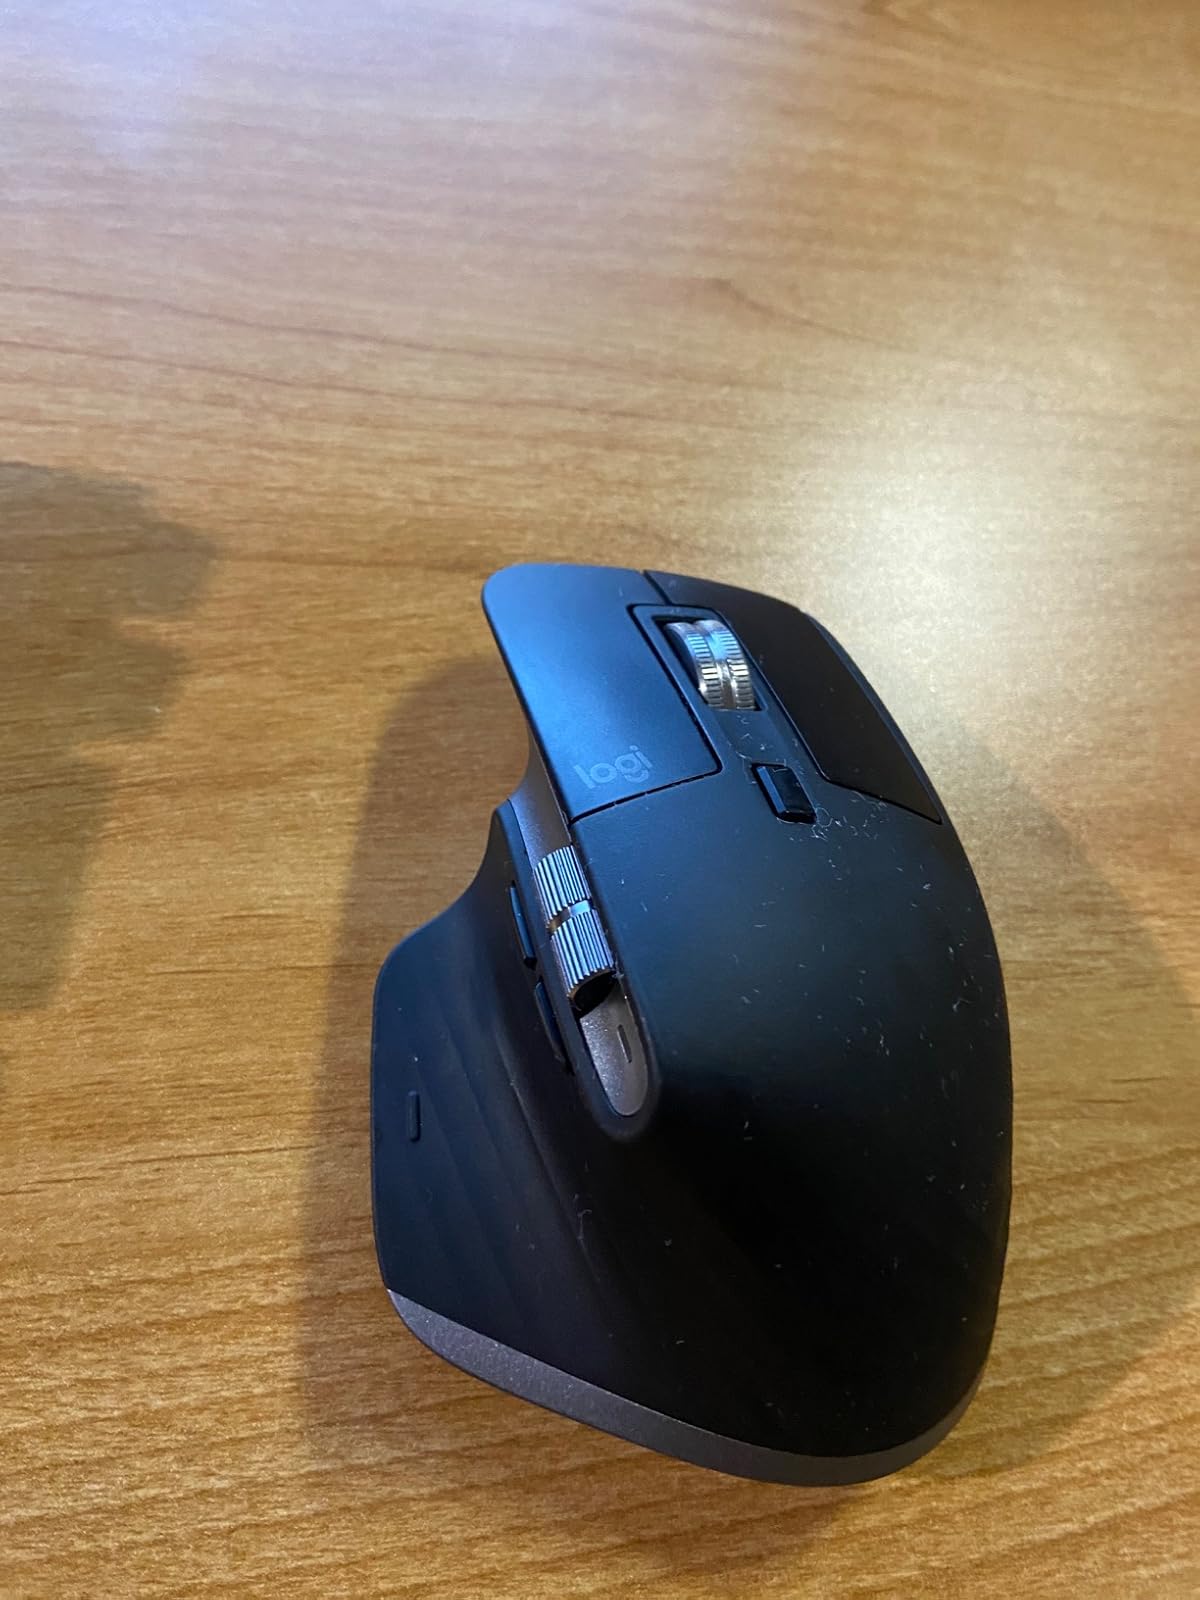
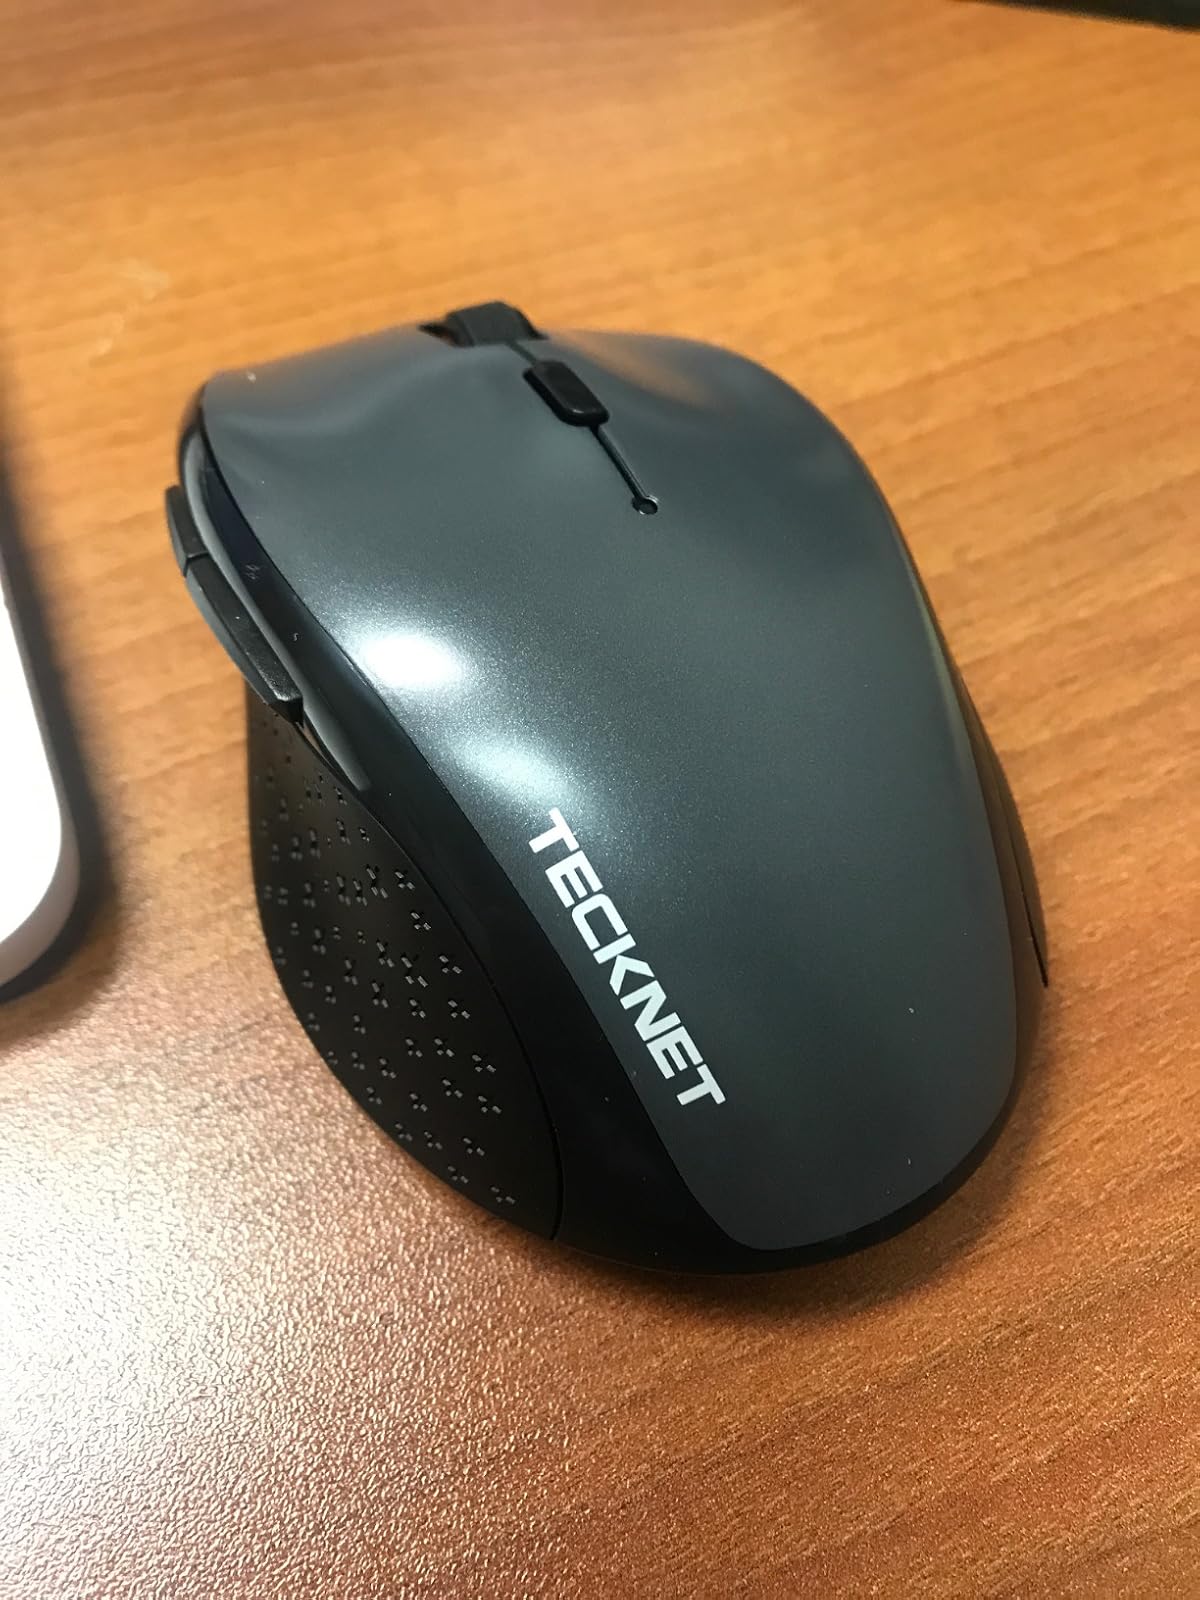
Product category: mouse
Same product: no